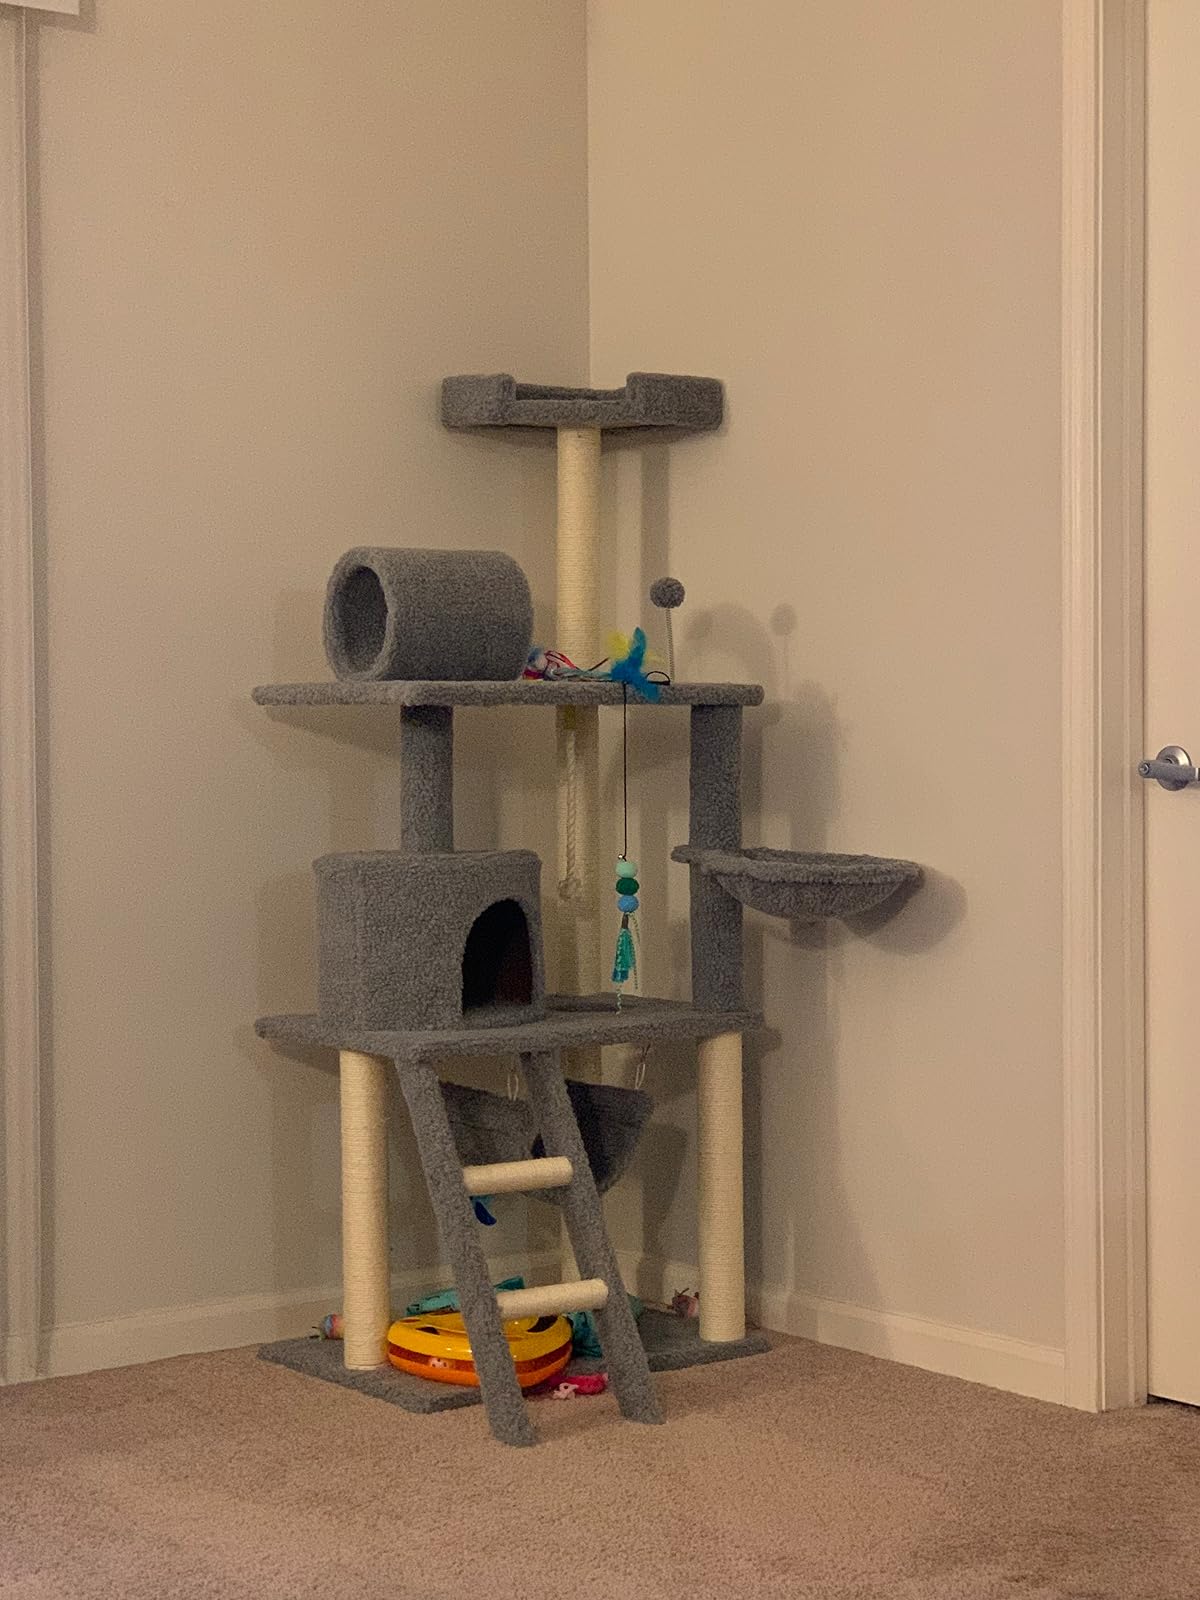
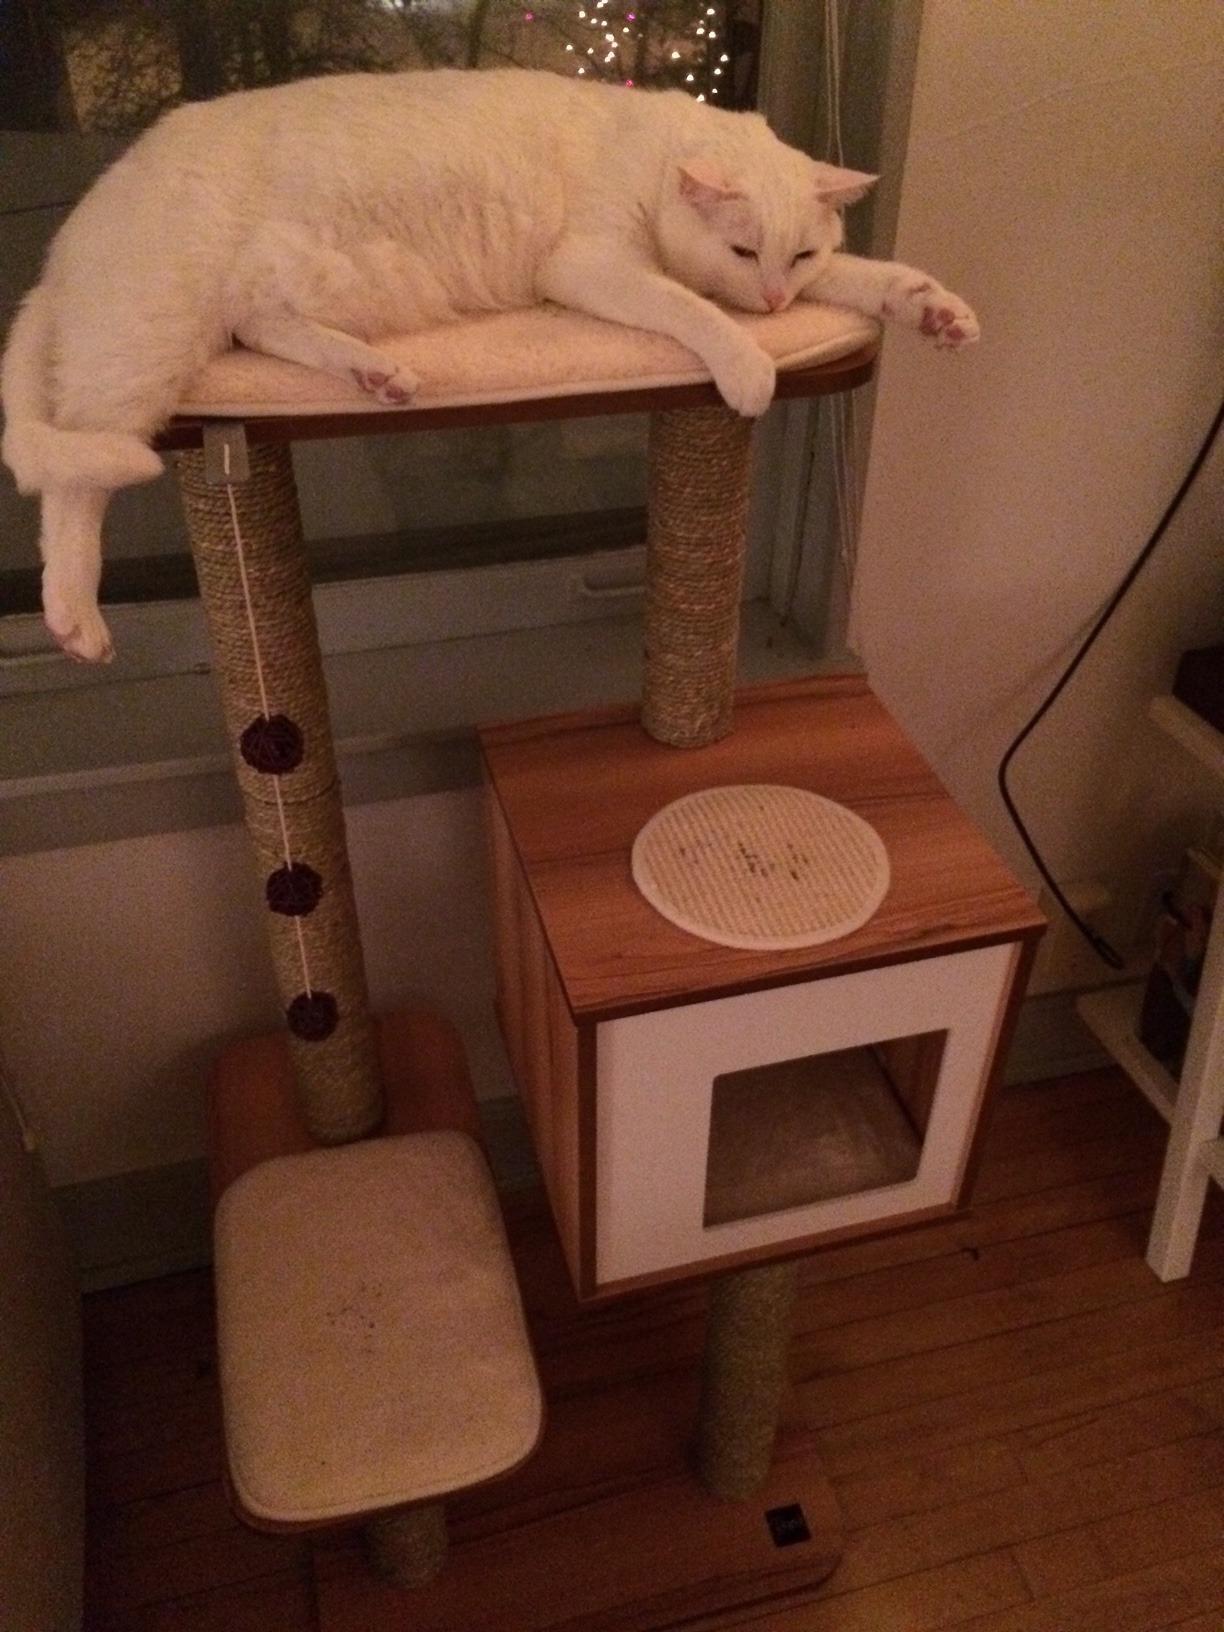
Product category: items_cat tree
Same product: no